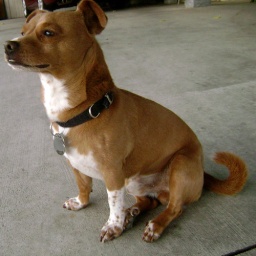
He poured out a little water from his bowl in her honor